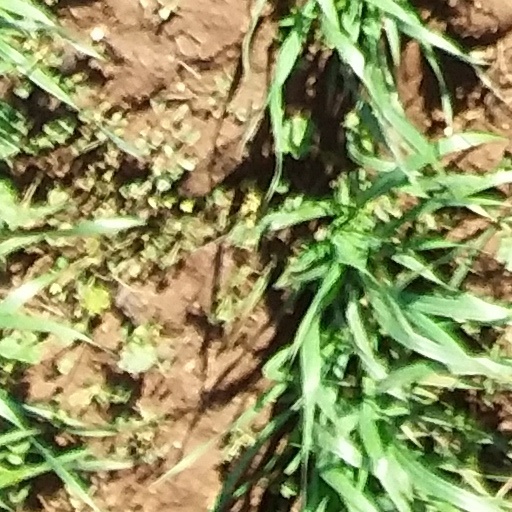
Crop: wheat